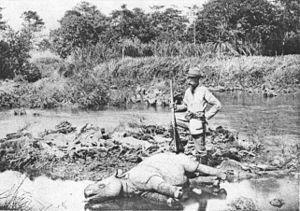
Le rhinocéros de Java, encore appelé rhinocéros de la Sonde, est un rhinocéros unicorne vivant en Asie et faisant partie de la famille des Rhinocérotidés qui compte cinq espèces différentes. Il est apparenté au rhinocéros indien, leur peau à tous deux étant composée de larges plis et faisant penser à une armure, mais mesurant entre 3,1 m et 3,2 m de longueur et de 1,4 m à 1,7 m de hauteur, il est plus petit que ce dernier. Sa corne mesure généralement moins de 25 cm, ce qui en fait la plus petite, toutes espèces confondues. Elle fait partie des espèces les plus menacées, WWF a estimé en 2019 le nombres de rhinocéros de Java a seulement 60 individus.